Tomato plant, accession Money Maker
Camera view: tilt-top (135 deg); turntable rotation: 270 degrees
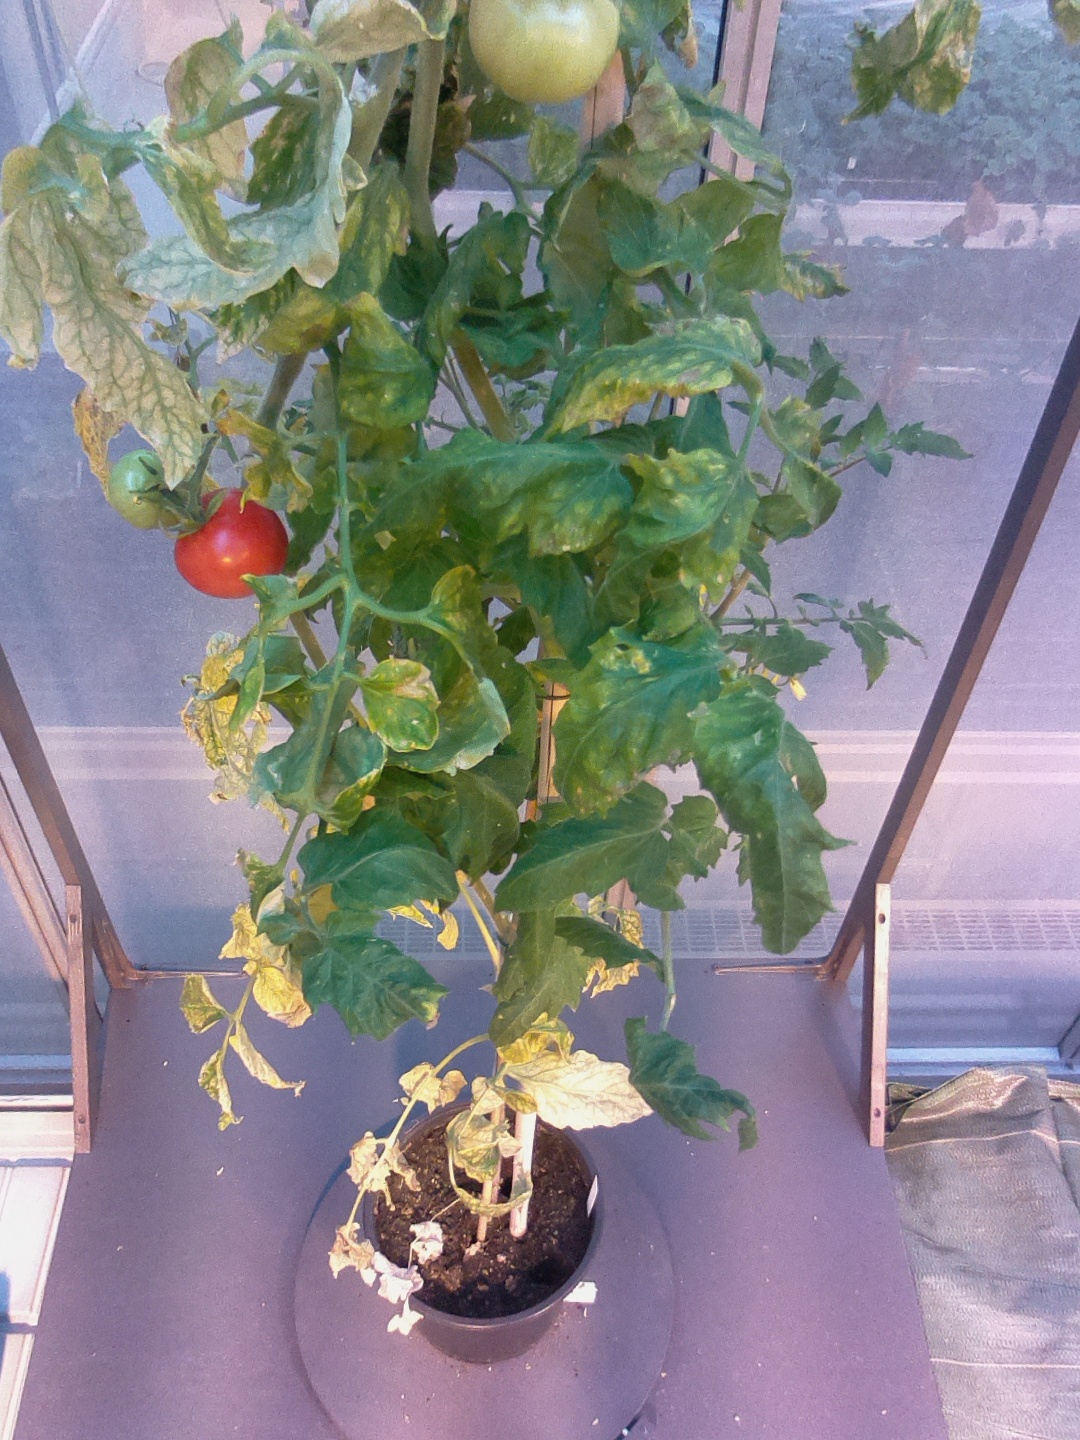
BBCH growth stage 81: 10%-20% of fruits show typical fully ripe color